Signal Corps Laboratories

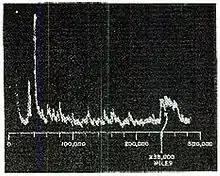
The oscilloscope display capturing the transmitted signal to and subsequent return signal from the Moon.

In December 1936, SCL conducted the field test of its preliminary radar system, including the 75-watt transmitter, near Newark Airport in New Jersey to determine if it could detect the commercial airplanes flying in the sky. Researchers beamed radio pulses from the transmitter along the general flight path of the planes, while a receiver was set up a mile away. The experiment proved to be a success, and Blair wrote a letter to Bender with the following text: “You will be interested to know that yesterday, December 14, we succeeded in locating an airplane by the pulse method over a range of approximately 0 to 7 miles.” Following the field test, SCL improved the antenna systems for both the transmitter and the receivers in order to multiply the power of the transmitter beam and obtain more accurate readings of the target.